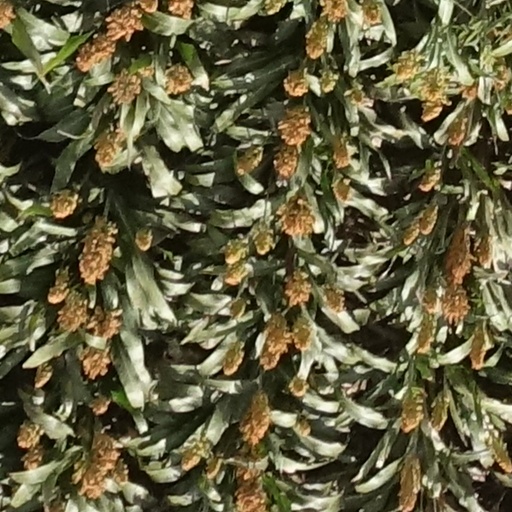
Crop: sorghum